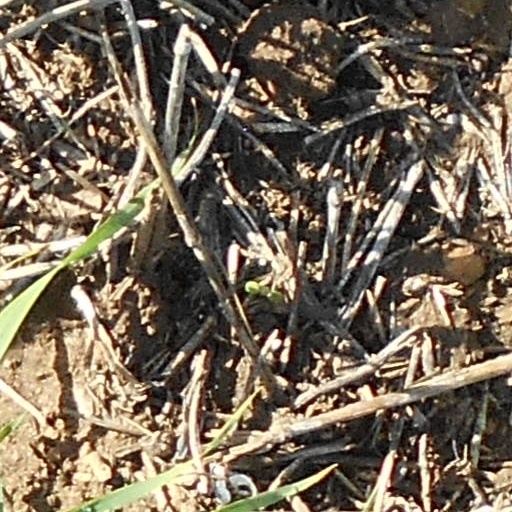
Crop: wheat